Darién Province

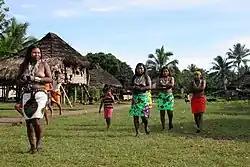
Embera-Wounaan women dressed for a dance, 2006

Darién Province is divided into three districts and 26 "corregimientos".